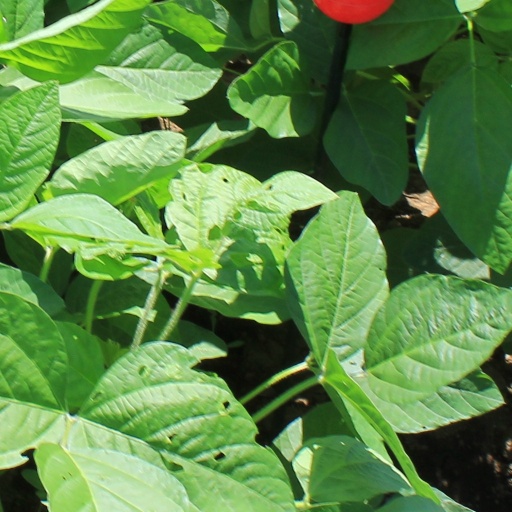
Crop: soybean